Bazil Assan

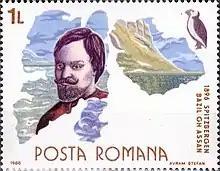
Romanian stamp of 1986 representing Bazil Assan and his expedition to Svalbard

Bazil George Assan (1 August 1860 – 16 June 1918) was a Romanian engineer, explorer and economist. Belonging to a wealthy family in Bucharest, Assan was an important figure in the industrialization of the Kingdom of Romania. He studied engineering, commerce and economics, which impulsed him to discover the globe. In 1896, he became the first Romanian to travel to the Arctic, and between 1897 and 1898, he became the first Romanian to travel around the world. His travels were later presented to King Carol I of Romania. Assan died on 16 June 1918 in Montreux, Switzerland.